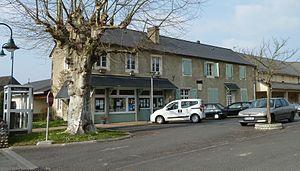
Mairie d'Artiguelouve